Love Ballad (Tove Lo song)

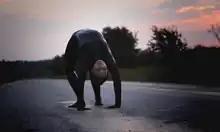
Tove Lo covered in black house paint and walking upside-down in the music video for "Love Ballad". The singer stated that she spent more than seven hours covered in paint during the filming of the video.

The music video for "Love Ballad" was co-directed by Tove Lo and Motellet Film. Lo also wrote the video's script; she said: "Imagine sitting on a football field in the dark, freezing, after seven hours, covered only in black house paint, trying to put on fake eyelashes!". MTV Sweden premiered the video on 5 October 2012, and Lo released it on her YouTube channel on 8 October 2012.